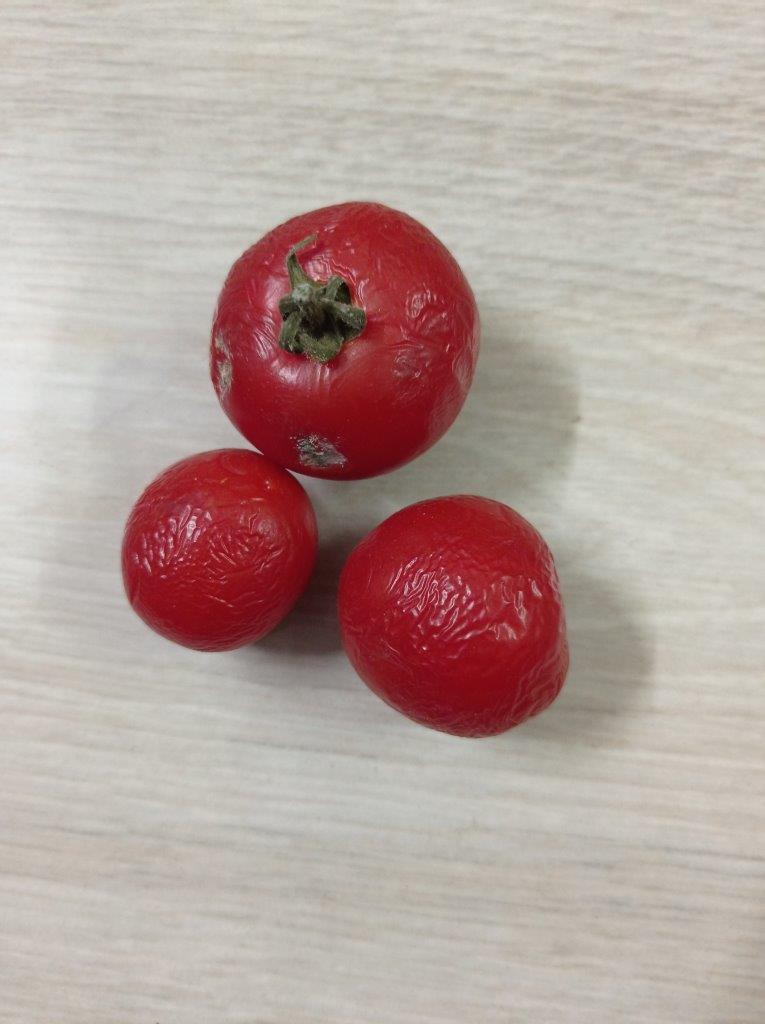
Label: Rotten